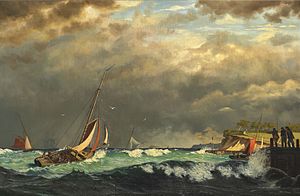
Carl Rasmussen (maler)
Sejlbåd i havnen under et stormvejr
Jens Erik Carl Rasmussen var en dansk kunstmaler, der særlig var kendt for sine Grønlands- og marinemalerier.